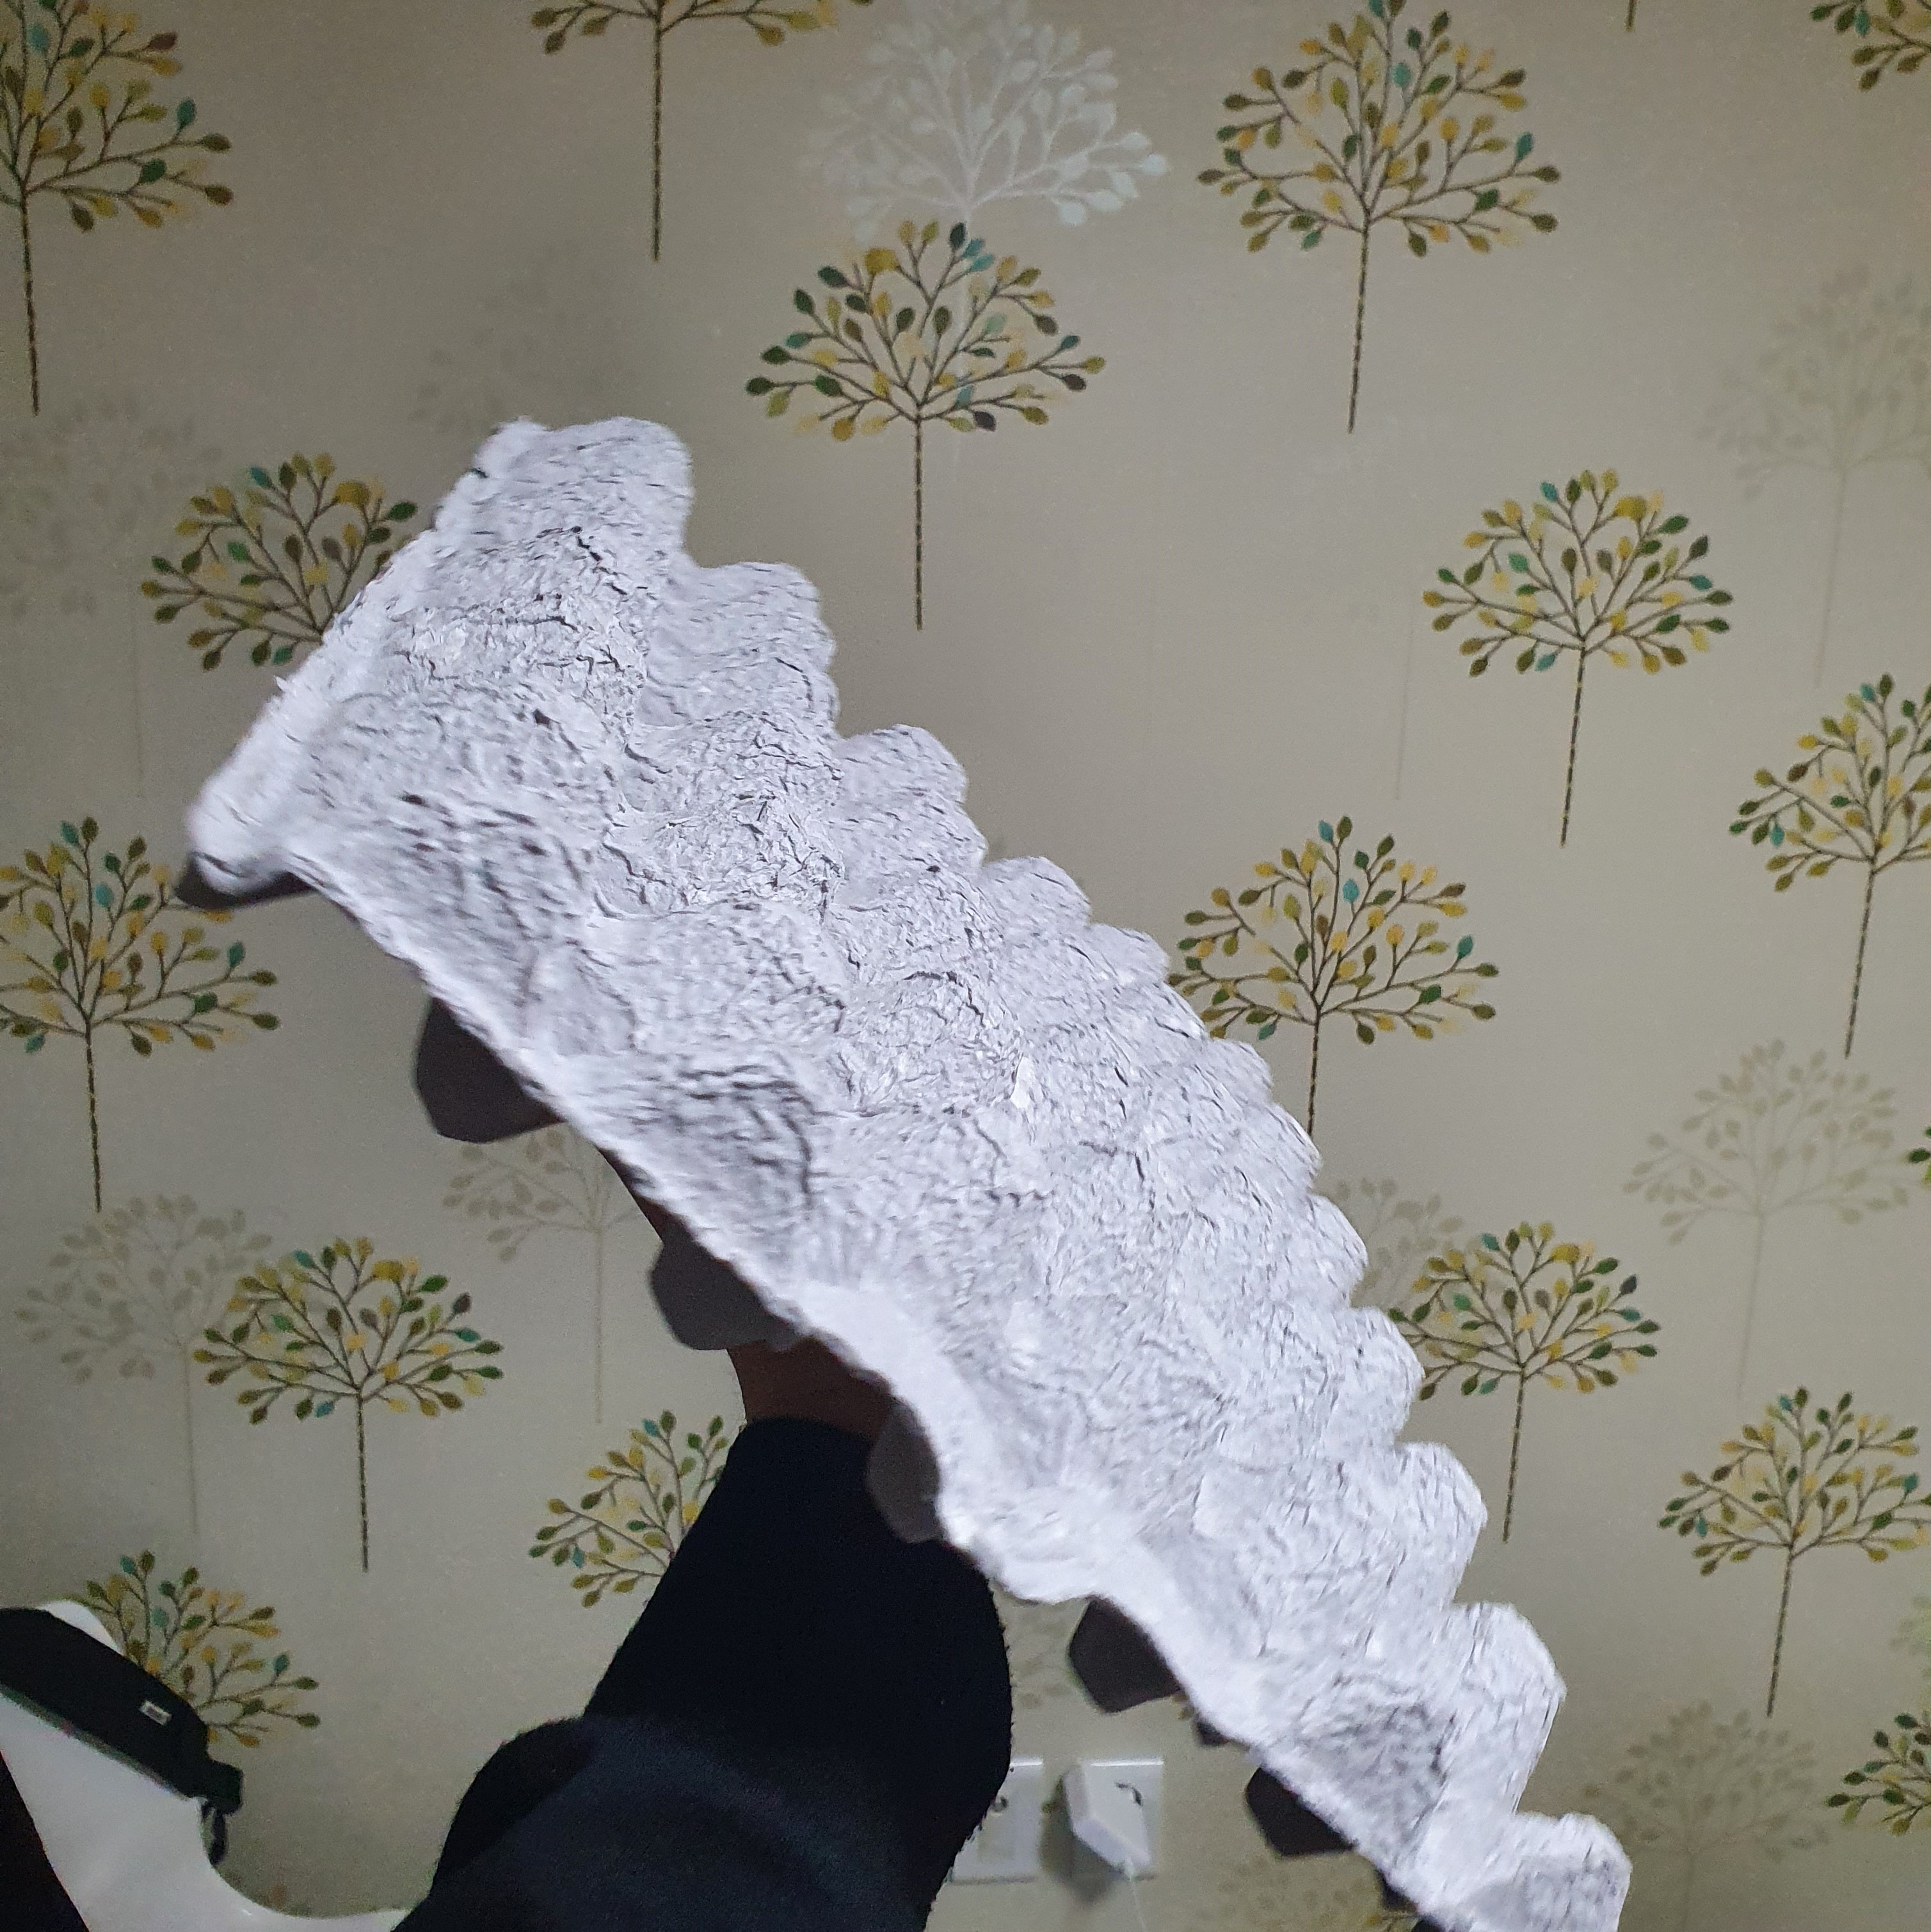
Label: cardboard